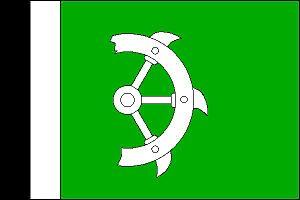
Nový Poddvorov est une commune du district de Hodonín, dans la région de Moravie-du-Sud, en Tchéquie. Sa population s'élevait à 207 habitants en 2017.